A Man Apart

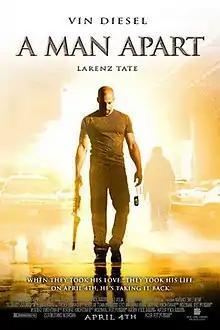
Theatrical release poster

A Man Apart is a 2003 American vigilante action thriller film directed by F. Gary Gray and co-produced by and starring Vin Diesel as Sean Vetter, an undercover DEA agent who is on a vendetta to take down a mysterious drug lord named Diablo after his wife is murdered. The film also stars Larenz Tate with Timothy Olyphant, Geno Silva, and Steve Eastin. Released by New Line Cinema in the United States on April 4, 2003, it received generally negative reviews from critics and performed poorly at the box office.